Christianity in Kerala

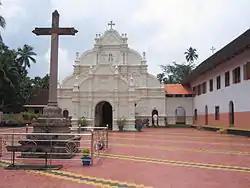

The earliest known source connecting the apostle to India is the Acts of Thomas, likely written in the early 3rd century, perhaps in Edessa. The text describes Thomas' efforts in bringing Christianity to Northwest India, specifically in the Indo-Parthian Kingdom.